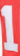
Number: 1